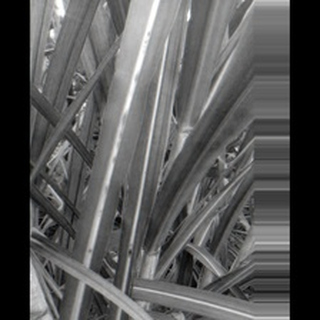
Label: sugarcane_red_rot